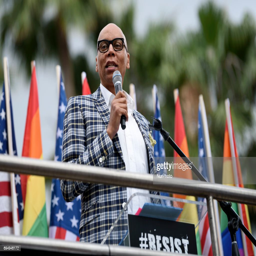
drag queen speaks during person .